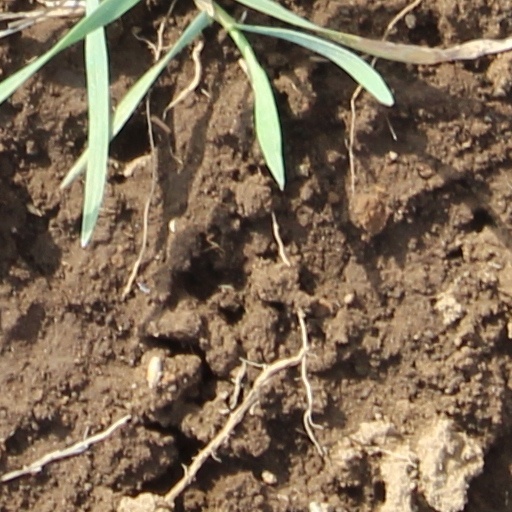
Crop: wheat